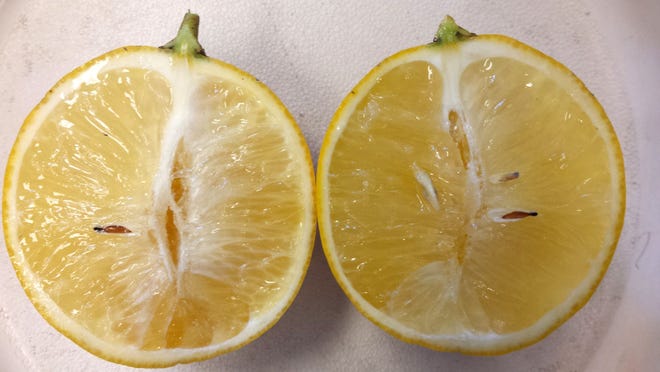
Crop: unknown
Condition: citrus_greening_disease